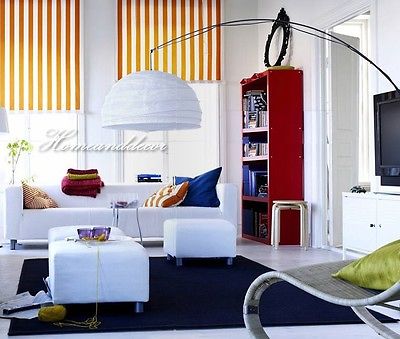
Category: lamp